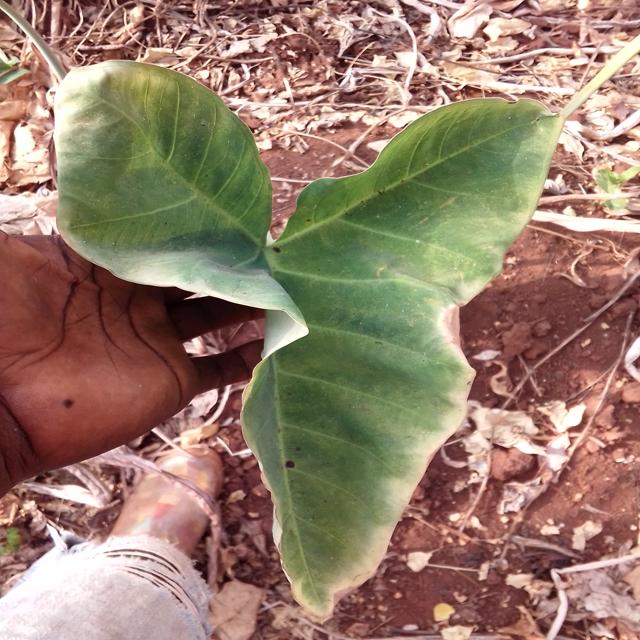
Label: Early_Blight